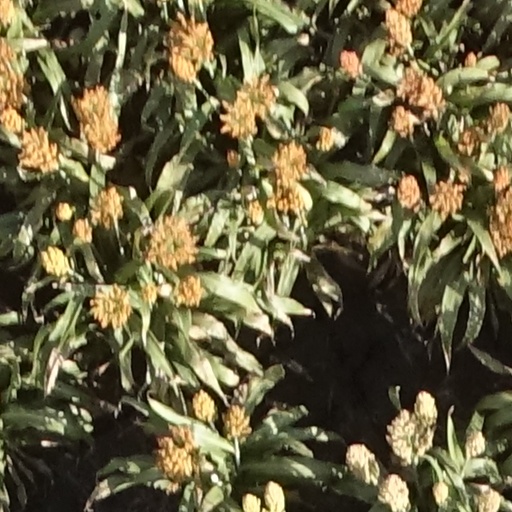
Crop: sorghum